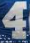
Number: 4